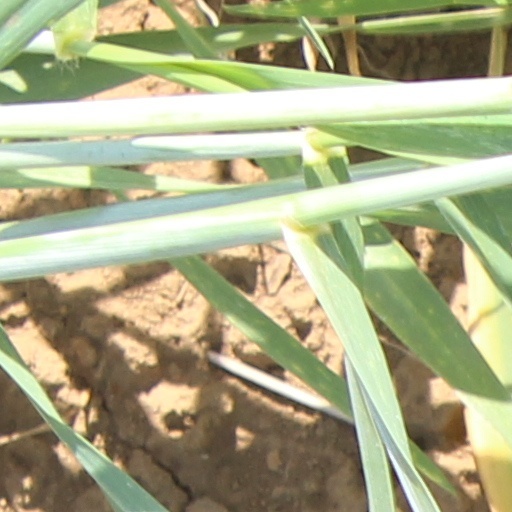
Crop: wheat